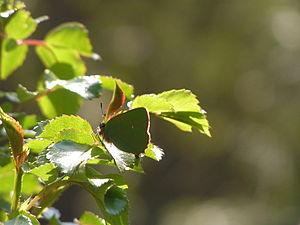
argus vert ou thecla de la ronce ce jour à Champblanc commune de Cherves-Richemont en Charente en France
La Thècle de la ronce ou Argus vert, est un papillon de la famille des Lycaenidae, de la sous-famille des Theclinae et du genre Callophrys.